Anna Kournikova career statistics

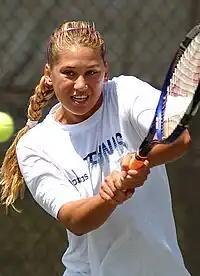
Kournikova at the 2002 Family Circle Cup.

"Only main-draw results in WTA Tour, Grand Slam tournaments, Billie Jean King Cup (Fed Cup), Hopman Cup and Olympic Games are included in win–loss records."